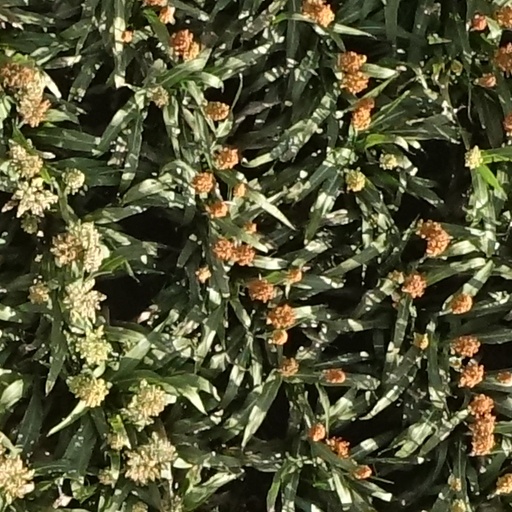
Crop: sorghum